SquadraCorse of the Politecnico di Torino

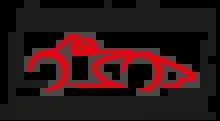
SquadraCorse Logo

The SquadraCorse, Italian for race team, consist of students from the Politecnico di Torino. The team consists of around 30 students from different faculties. They work together for a year, during this time, they create a race car, which is both fast and economical. By working on this project the students are exposed to a more practical form of learning, as they have to deal with the design of the car, manufacturing companies and public relation for the team.